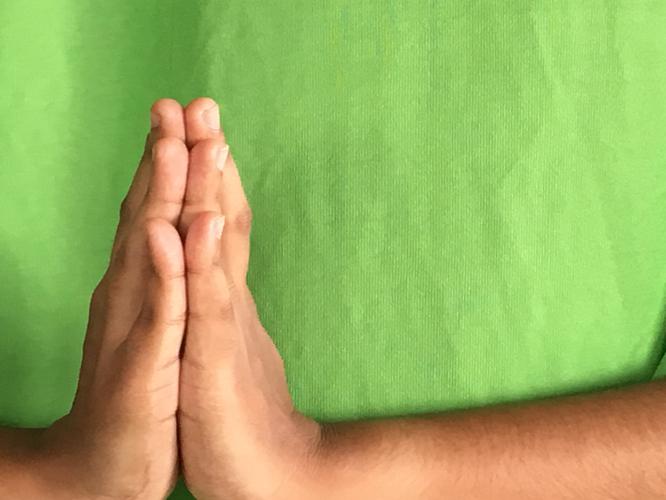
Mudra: Anjali
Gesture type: double_hand